Kam Buckner

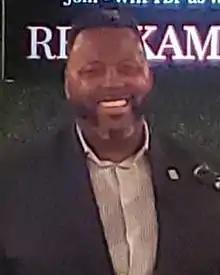
Buckner in 2022

Kambium Elijah "Kam" Buckner (born May 12, 1985) is an American politician and attorney who serves as a Democratic member of the Illinois House of Representatives from the 26th district. The district, located entirely in Chicago, includes neighborhoods such as Bronzeville, Downtown, Gold Coast, and Hyde Park, among others. Buckner is the past chair of the Illinois House Black Caucus and Assistant Majority Leader for the House Democratic Caucus. He currently serves as Speaker Pro Tempore and budgeteer. In college, he played football for the Illinois Fighting Illini football team as an offensive tackle and defensive lineman.